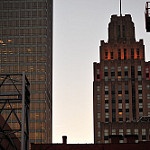
Label: buildings